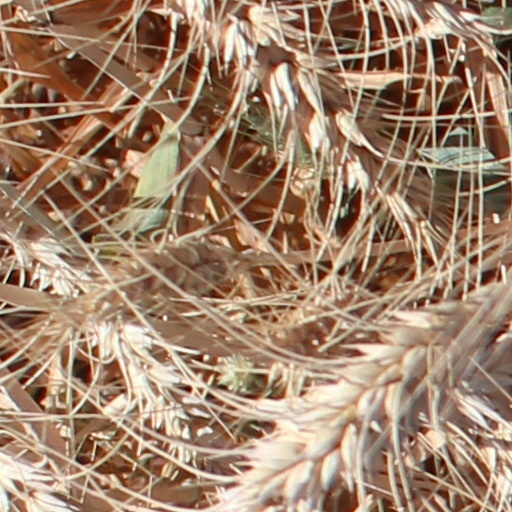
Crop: wheat